Nassir al-Hiti

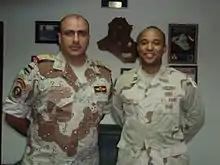
Staff Major General Nassir al-Hiti & Captain James Văn Thạch

Nassir Ahmad Ghanim Al-Ogali is a Major General in the Iraqi Army. He was the former commanding General of Muthanna 3rd Brigade, 6th Division, Iraqi Army. He is currently the commander of 2nd Division, Iraqi Army.